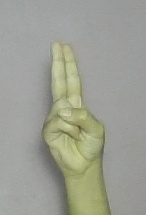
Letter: taa